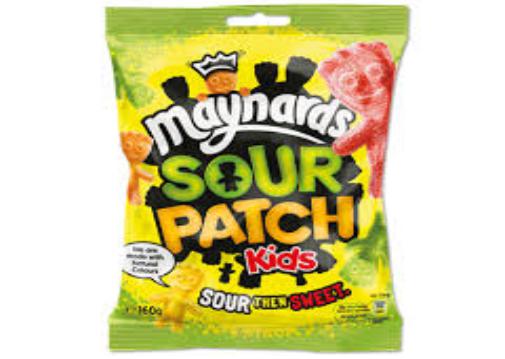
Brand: Maynards
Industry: Food